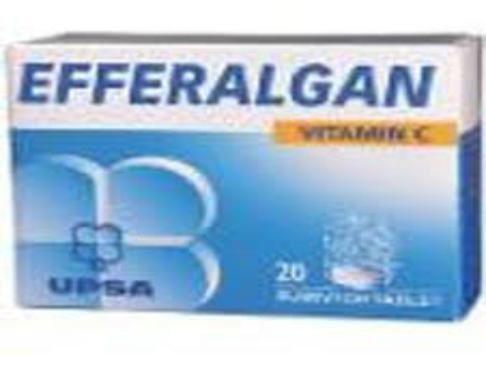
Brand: Efferalgan
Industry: Medical